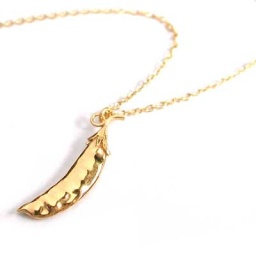
Gold plated silver pea pod necklace with frey blue sapphire briotte.Part of the new Gardener Collection by Alex Monroe.